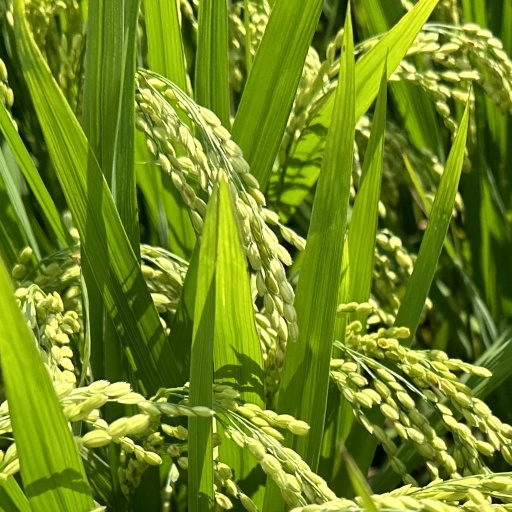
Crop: rice